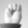
ASL letter: M